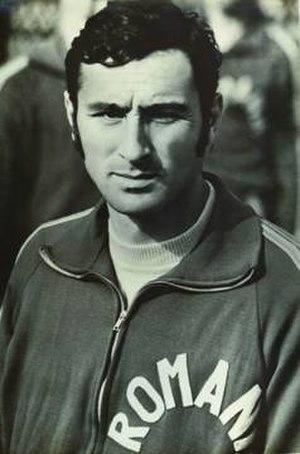
Narcis Coman, né le 5 novembre 1946 à Giurgiu en Roumanie, est un footballeur international roumain, qui évoluait au poste de gardien de but.